Škoda Popular

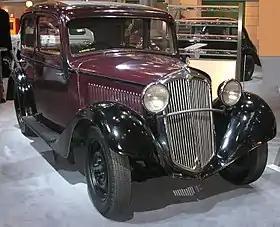
Škoda Popular 420 Standard

The Škoda Popular is a small family car that was made in Czechoslovakia by Škoda from 1933 to 1946. It was the company's most affordable car at the time.